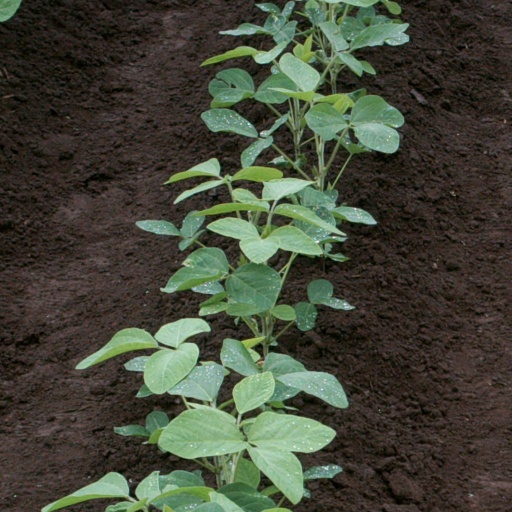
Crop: soybean